Rudolph Brandes

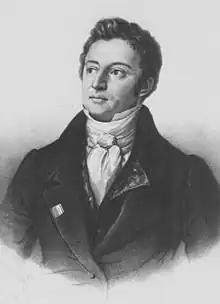
Portrait by F. A. Zimmerman, 1838

Rudolph Brandes (18 October 1795 – 3 December 1842) was a German apothecary and chemist who served as the founding editor of the journal "Archiv des Pharmazie" from 1822. He also took an interest in meteorology and collaborated with Johann Wolfgant von Goethe and Alexander von Humboldt.